Immanuel Kant

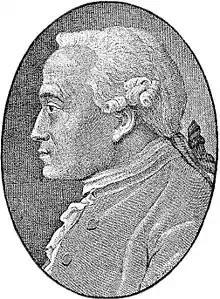
Engraving of Kant by Friedrich Rosmäsler, 1822, from a painting by Todd Schorr

Kant's 1781 (revised 1787) "Critique of Pure Reason" has often been cited as the most significant volume of metaphysics and epistemology in modern philosophy. In the first "Critique", and later on in other works as well, Kant frames the "general" and "real problem of pure reason" in terms of the following question: "How are synthetic judgments "a priori" possible?" To understand this claim, it is necessary to define some terms. First, Kant makes a distinction between two sources of knowledge: